Copper King Mansion

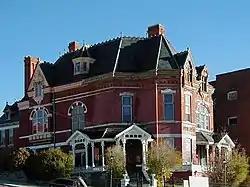
Exterior view of Copper King Mansion from southwest, May 2002

The Copper King Mansion, also known as the W. A. Clark Mansion, is a 34-room residence of Romanesque Revival Victorian architecture that was built from 1884 to 1888 as the Butte, Montana, residence of William Andrews Clark, one of Montana's three famous Copper Kings. The home features fresco painted ceilings, elegant parquets of rare imported wood, gas and electric chandeliers, ornate hand-carved fireplaces and stairways, and stained-glass windows. The mansion was added to the National Register of Historic Places in 1970.